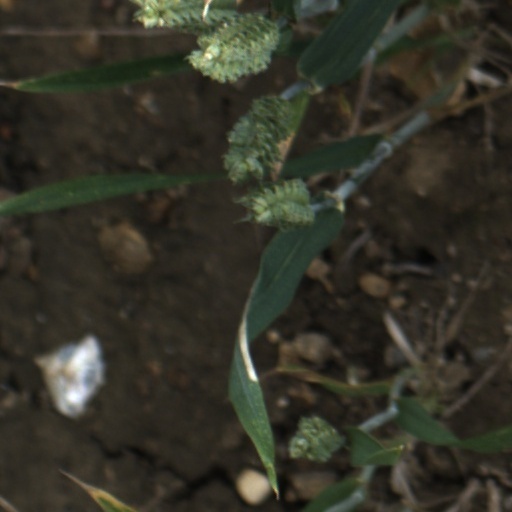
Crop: wheat